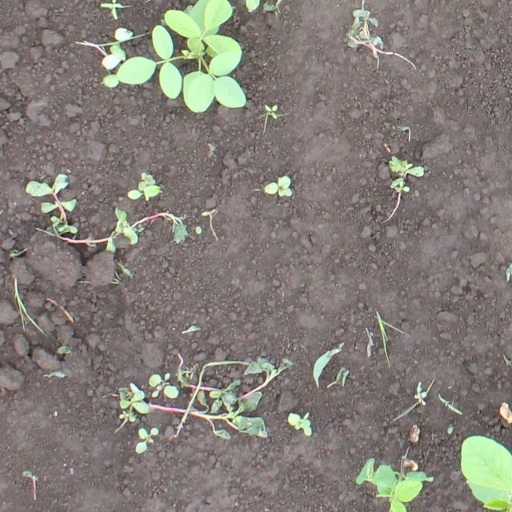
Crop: soybean